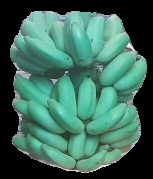
Variety: elakki-bale
Grade: grade2